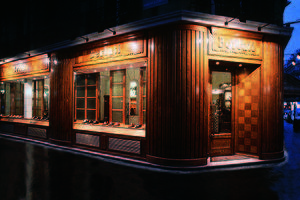
Boutique Berluti rue Marbeuf. Crédits photographiques Mirco Braccini.